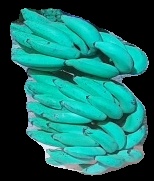
Variety: elakki-bale
Grade: grade3